Cults railway station

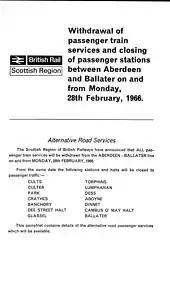
The 1966 BRB Closure notice.

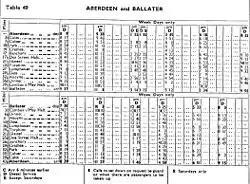
The 1963 timetable.

The wooden 1855 station originally only had a single platform on the later eastbound side of the then single track line with one siding to the south running to the west. By 1884 the line had been doubled and a goods yard built on the eastern side with two sidings, approached from the east. A pedestrian footbridge was present, a small signal box on the eastern end of the eastbound platform and a small shelter on the westbound platform. Crossover points lay to the east end of the platforms. At some point the public open area at the station was partitioned off.